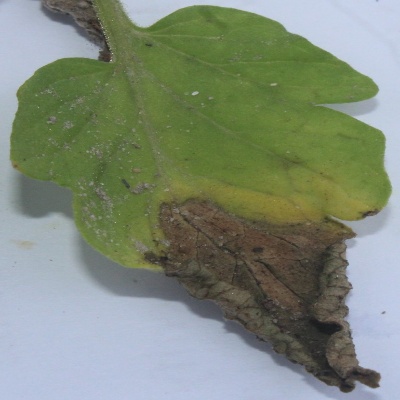
Crop: Tomato
Condition: verticulium wilt